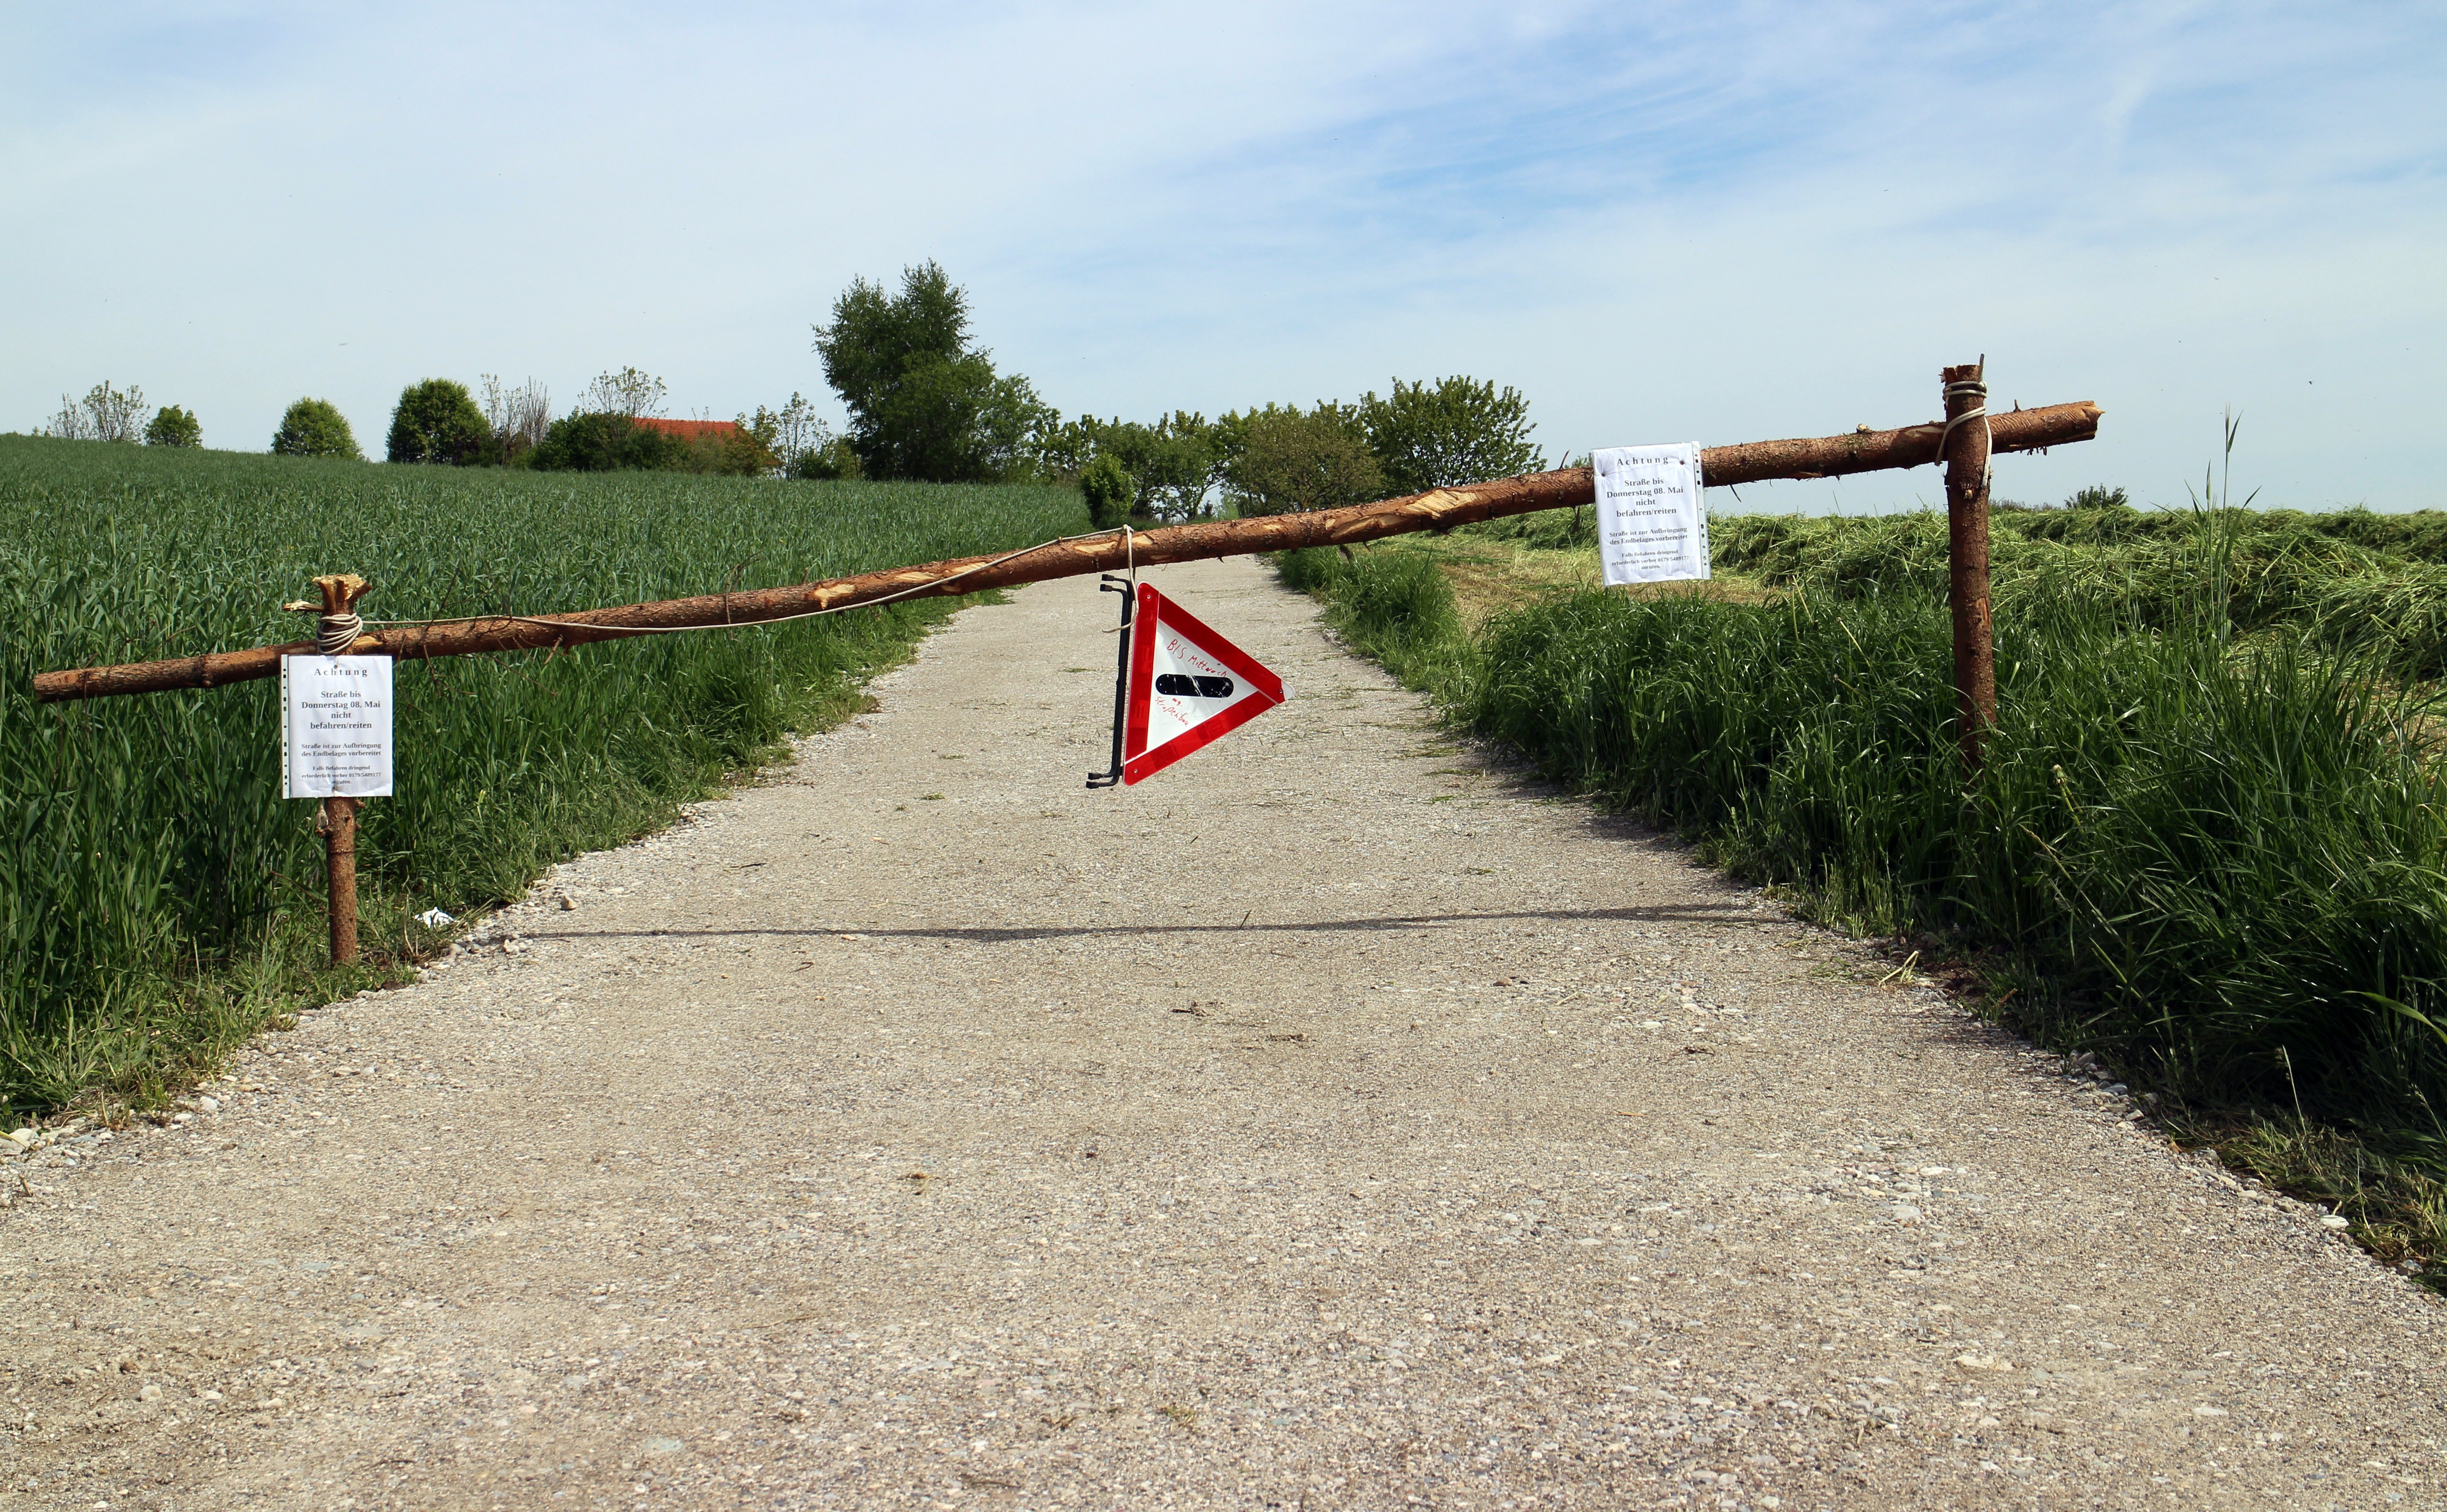
road, asphalt, walkway, bark, soil, waterway, note, infrastructure, barrier, stop, warning, away, limit, rural area, road surface, road block